President of the United States

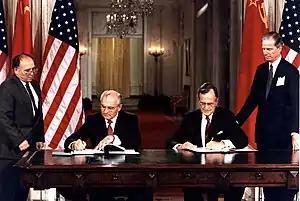
President George H. W. Bush and Soviet President Mikhail Gorbachev sign the 1990 Chemical Weapons Accord at the White House

The president's most significant legislative power derives from the Presentment Clause, which gives the president the power to veto any bill passed by Congress. While Congress can override a presidential veto, it requires a two-thirds vote of both houses, which is usually very difficult to achieve except for widely supported bipartisan legislation. The framers of the Constitution feared that Congress would seek to increase its power and enable a "tyranny of the majority", so giving the indirectly elected president a veto was viewed as an important check on the legislative power. While George Washington believed the veto should only be used in cases where a bill was unconstitutional, it is now routinely used in cases where presidents have policy disagreements with a bill. The veto – or threat of a veto – has thus evolved to make the modern presidency a central part of the American legislative process.